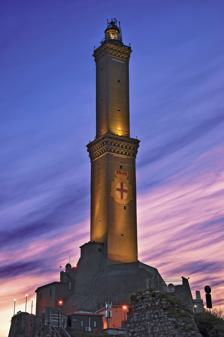
Building: Lighthouse of Genoa
Country: Italy
Year built: 1128
Lighthouse Lanterna Lighthouse of Genoa during the sunset Location Genoa , Liguria , Italy Coordinates 44°24′16.44″N 8°54′17.00″E / 44.4045667°N 8.9047222°E / 44.4045667; 8.9047222 Tower Constructed 1128 (some sources 1161) Foundation Natural emplaced Construction Stone Automated 1936 Height 76 m (249 ft) Shape Two square prisms Markings Unpainted, save for the city arms on the lower stage; lantern painted with red-and-white checkerboard pattern Operator Marina Militare Heritage Italian national heritage Light First lit 1543 (current tower) Focal height 117 m (384 ft) Lens Wood fire, later first order Fresnel lens Light source electric power distribution Intensity main: AL 1000 W reserve: LABI 100 W Range main: 25 nautical miles (46 km; 29 mi) reserve: 18 nautical miles (33 km; 21 mi) Characteristic two white flashes , separated by 5 s, every 20 s. Italy no. 1569 E.F The Lighthouse of Genoa ( Italian : Lanterna di Genova ), known as La Lanterna , is the main lighthouse serving the Port of Genoa .  Besides being an important aid to night navigation in the vicinity, the tower serves as a symbol and a landmark for the city of Genoa . Rebuilt in its current shape in 1543 replacing the former lighthouse, it is the world's fourth oldest lighthouse, following the Tower of Hercules in A Coruña , Spain , Hook Head Lighthouse in Ireland , Kõpu Lighthouse , on the island of Hiiumaa , Estonia . Built of masonry, at 76 m (249 ft), it is constructed in two square portions, each one capped by a terrace. The whole structure is crowned by a lantern from which the light is shone. Between 1543 and the construction of the lighthouse on Île Vierge , France in 1902, it was the tallest lighthouse in the world. It is now the world's fifth tallest lighthouse, the second tallest lighthouse built in traditional masonry after Île Vierge and the tallest lighthouse of the Mediterranean Sea . When measured as a whole with the natural rock on which it stands, as it is commonly perceived and represented, its total height is 117 m (383 ft), which makes it the second tallest lighthouse in the world, the tallest in Europe , and the tallest in the world when only traditional lighthouses are considered. History of the tower Location The Lanterna is on the hill of San Benigno at some little distance from the Sampierdarena neighborhood. The cape on which the Lanterna stands was at one time a peninsula before the nearby coastline was filled in and reshaped. To the west, it marked the entrance to the original port of Genoa, today the Porto Antico .  Over time, the hill on the cape assumed the name "Capo di Faro", or "Lighthouse Cape"; it is also sometimes referred to as the cape of San Benigno, after the convent that once stood there.  Today, the hill is gone save for a small rise upon which the lighthouse stands; the rest of it was removed to provide infill for other areas of the city. The city of Genoa in a woodcut from the Nuremberg Chronicle , 1493; the Lanterna can be seen in the left edge of the picture. Medieval light The first tower at this location, a structure formed of three crenellated towers, was built, most sources say, around 1128, although at least one states that it was built in 1161. At the time it sat close to the main coastal road, called the Via di Francia , which more recent documents describe as passing between it and the sea.  When it was constructed the tower was fairly far from the city; it was only in the seventeenth century that it became part of the so-called "Cerchia Seicentesca", part of the seicento , the walls of Genoa . It has remained a part of the system until today. Dried pieces of erica and juniper wood were used to fuel the signal fire in its early years; for upkeep, navigators who used the port were expected to pay a tax upon their approach to the city.  The tower also played a part, early in its career, in the ongoing feud between the Guelphs and Ghibellines ; during one battle, the Ghibellines damaged it considerably during an attempt to dislodge a group of Guelphs who had taken refuge inside. In 1318 and again in 1321, it was decided to dig a defensive trench around the tower, the better to protect it from damage in battle. In 1326 the first oil-based lantern, whose fire was fed by olive oil , was added to the structure, so that incoming vessels could better distinguish the signal fire upon approach.  For the same reason, in 1340 the tower was painted with the coat of arms of the city, the better to serve as a distinctive daymark . In around 1400 the lighthouse was further converted for use as a prison ; among the hostages therein accommodated were the king of Cyprus , James II , and his wife. In 1405 the priests who were responsible for the upkeep of the lighthouse placed on its cupola a fish and a golden cross to serve as symbols of Christianity . In 1449 one of the keepers of the lighthouse was listed as Antonio Colombo, uncle of explorer Christopher Columbus . The reconstruction of 1543 The Lanterna of Genoa In 1528, when Genoa was under French military occupation , the Genoese admiral Andrea Doria attacked the harbor with thirteen galeas , regaining control of the city. During these events, the Lanterna was badly damaged by friendly fire. The lighthouse tower was reconstructed in the current Renaissance style by the Doge Andrea Centurione Pietrasanta in 1543, with the financial support from the Bank of Saint George . Modern history The Lanterna of Genoa The tower was shelled during the bombardment of Genoa by the French in 1684; the windows which were damaged were replaced on the orders of Louis XIV in 1692.  In 1778 construction began on a new lighting system designed to counteract damage done to the lighting apparatus over several centuries of use.  In 1840 a rotating Fresnel lens was installed; the system was formally inaugurated in January 1841.  It was modified up until the end of the century in order to increase its capability; the entire lighthouse was modernised again in 1913, but the electrification was poorly done, and had to be refitted in 1936. One last major restoration project, begun after American and British air attacks of World War II , was completed in 1956. It is also the symbol surrounding the Derby della Lanterna between two football clubs, Genoa C.F.C. and U.C. Sampdoria . Panorama of the port with the Lanterna. Lanterna Museum Adjacent to the tower is the Museo della Lanterna , which may be reached by a walk from the old city walls to the foot of the beacon at the via Milano .  It is also accessible from the neighboring Genova-Ovest highway.  Work on the facility was completed in 2004, and the museum was opened to the public in 2006; at the same time a new entry door was installed in the lighthouse.  Further restoration involved replacement of some decorative elements on the attic of the tower and systematic paving, in stone, of the accessway. The city park to the north has also been rehabilitated. Stylized Lanterna at Euroflora 2006 The museum mainly covers the history of the city and the port, and contains a good deal of archival material. Some of the displays also cover the history of navigation and navigational aids in Genoa, and describe various signaling systems that have been used at sea.  Part of a Fresnel lens, similar to that found in the lighthouse itself, is shown in such a manner as to display its inner workings.  In addition to the permanent displays, temporary exhibits are also sometimes shown at the museum. The tower has been struck by lightning several times in its career.  The most serious occasion, in 1481, led to the death of one of its guardians.  In 1602 lightning demolished a part of the crenellation on the top tower, and in 1603 another strike, again on the same tower, hit a decorative marble tablet with the text Jesus Christus rex venit in pace et Deus Homo factus est (Jesus Christ king came in peace, and God became Man).  This tablet may still be seen today; it is mounted on the ground at the base of the top tower. At one time the lighthouse worked in tandem with a smaller tower, posted at the other end of the harbor where the cotton warehouses in the Porto Antico now stand. Management Management of the tower is under the authority of the Lighthouse Command Zone of the Marina Militare , and is directed from its center in La Spezia , which oversees all of the lighthouses in the region.  The Marina Militare has been responsible for all lights on the Italian coast since 1910 , and employs both military and civil technicians for the purpose. Image gallery Lanterna photographed from the walkway below Lanterna photographed from the south side The view from Lanterna towards the north The view from Lanterna towards the north-est The view from the Lanterna towards the south The view from the Lanterna to the west East view from the Genoa Lantern See also List of lighthouses in Italy List of tallest lighthouses in the world Bibliography La Lanterna, storie e leggende del Faro più famoso del mondo , Editrice Il Golfo, 2000. Notes and references